Blackmore's Night

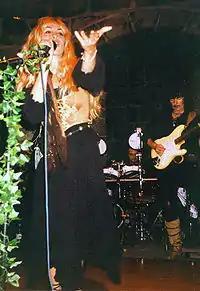
Live in Heidelberg, Germany 2002

Their debut album "Shadow of the Moon" was a musical success and featured Ian Anderson of Jethro Tull on flute for the song "Play Minstrel Play". In subsequent albums, particularly "Fires at Midnight", there was an increased incorporation of rock guitar into the music, while maintaining a folk rock direction. Over time, Night has increasingly participated instrumentally as well as singing the vocals, and is competent on a wide variety of Renaissance instruments.